Volkswagen advertising

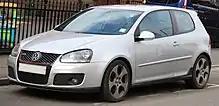
a MK5 Volkswagen GTI

VDub was an American advertising campaign used by Volkswagen during 2006 for the Volkswagen GTI. Intended to parody MTV's "Pimp My Ride", advertising agency "Crispin Porter + Bogusky" created a series of three television commercials directed by Jonas Åkerlund, starring Swedish actor Peter Stormare as an effete German engineer named Wolfgang, and German model Zonja Wöstendiek as his assistant Miss Helga. In each ad, Wolfgang introduces a "contestant" and Miss Helga showcases and insults their gaudy and distastefully modified compact car of a competitive make - specifically a Mitsubishi Eclipse, Ford Focus and a Honda Civic. Wolfgang then excitedly announces that they are going to "unpimp" the contestant's car, in which he presses a button on a handheld remote and the car is violently destroyed (the Eclipse is thrown by a trebuchet, the Focus is crushed by a shipping container, and the Civic is smashed by a wrecking ball) as the contestant watches. Each contestant is then given a brand new Volkswagen GTI, a car that has been "pre-tuned by German engineers". Wolfgang uses gestures and expressions reminiscent of hip-hop culture throughout the ads for humorous effect, such as when he proclaims "we just dropped it like it's hot!" after crushing a Ford Focus. Most notably, he opens every ad with "V Dub in the house!" and ends every ad by recreating the Volkswagen logo in a hand sign accompanied with, "V Dub! Representing Deutschland!"